Robert C. Hartnett

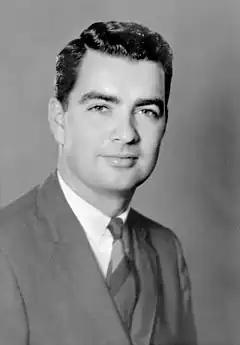
Hartnett in 1967

In 1966, Hartnett was elected to the Florida House of Representatives. The next year, he was elected as the first representative for the newly established 106th district. Hartnett served until 1972, when he was succeeded by Gwen Cherry. In the same year, he was elected to represent the 109th district, succeeding Jeff Gautier. He served until 1974, when he was succeeded by Joe Gersten.